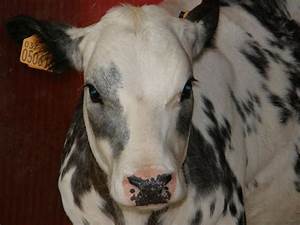
Label: mucca